Bion-M No.1

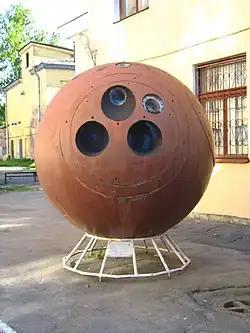
Example of a Zenit landing vehicle.

Research on the recovered animals revealed insights into the impact of spaceflight on cerebral arteries, the spinal cord, inner ear, and genetic processes. Deputy Director of Russia's Institute of Medical and Biological Studies Vladimir Sychev indicated that some of the results may help explain why some astronauts suffer impaired vision during spaceflight: "We used to think that in zero-gravity, fluid travelled upward and that the quality of blood improved, but it turns out that it is the other way around. The arteries of the brain come under duress and their capacity is reduced by 40 ." The reduced bloodflow may be key to triggering orthostatic intolerance.